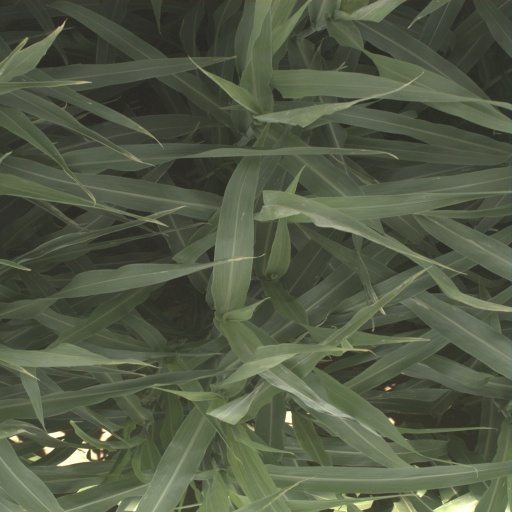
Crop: sorghum